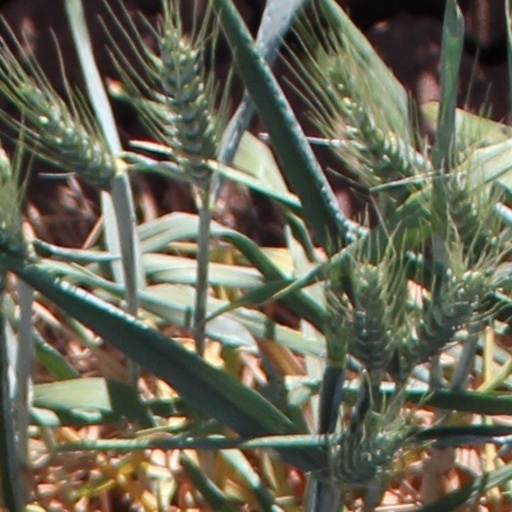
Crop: wheat